Phillips 66

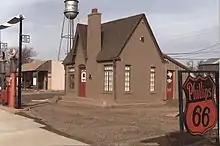
Restored 1928 Phillips 66 Service Station in Turkey, Texas. The first Phillips 66 Service Station built in Texas

The company withdrew from gasoline marketing in the northeastern U.S. in 1972, and sold the former Tidewater properties on the West Coast to The Oil & Shale Corporation (Tosco) in 1976. Today, Phillips 66 primarily operates in the Midwest and Southwest. In recent years, the 76, Phillips 66 and Conoco brand-names have begun to reappear in Eastern markets, including the New York City metro region, via a licensing deal with Motiva Enterprises.